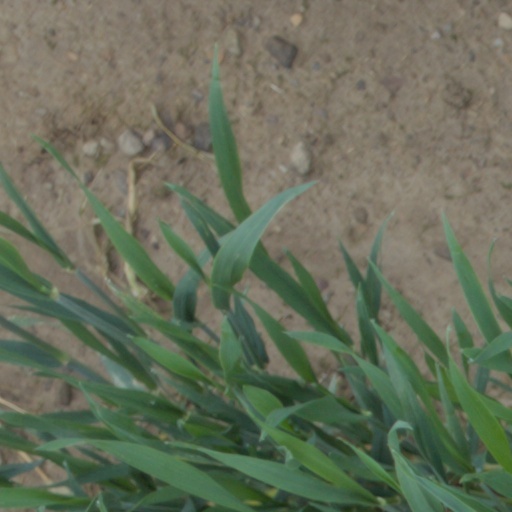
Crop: wheat